The Daily Progress

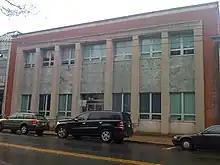
The building that long housed "The Daily Progress", on Market Street in downtown Charlottesville. Worrell built a new newspaper production building in Albemarle County, and donated the downtown building to civic agencies.

In the 21st century, Media General sold the "Progress" printing press, and reorganized its operations to print multiple newspapers from other printing plants it controlled.